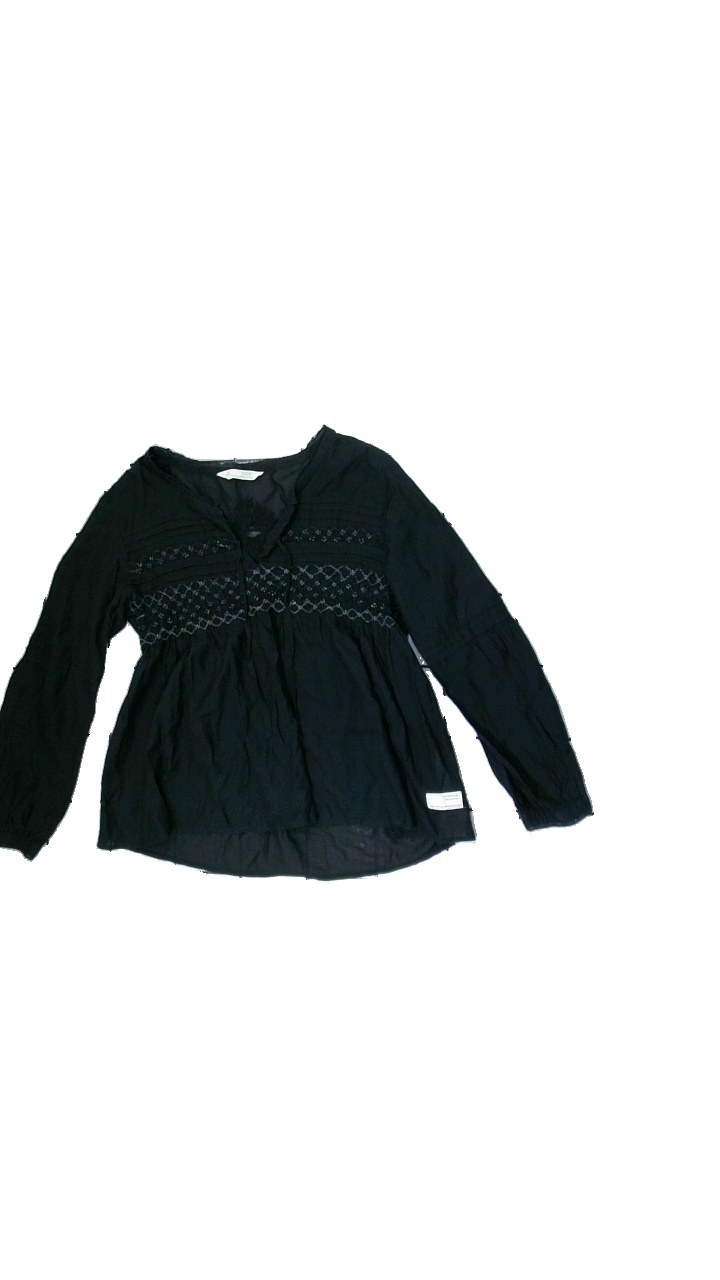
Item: Blouse (Ladies)
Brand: Odd Molly
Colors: Black
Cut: Regular, V-collar
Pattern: Glitter
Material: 50%cotton 50%viscose
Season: Autumn
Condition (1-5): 5
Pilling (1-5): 5
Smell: Minor
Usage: Reuse
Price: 100-150